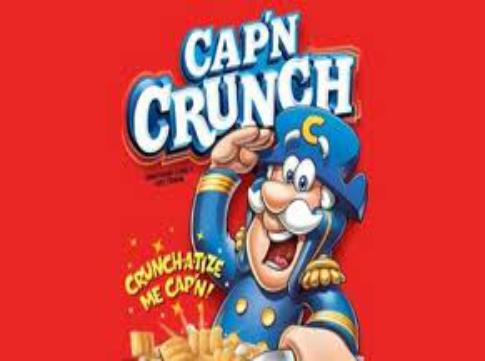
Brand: Cap'n Crunch
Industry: Food